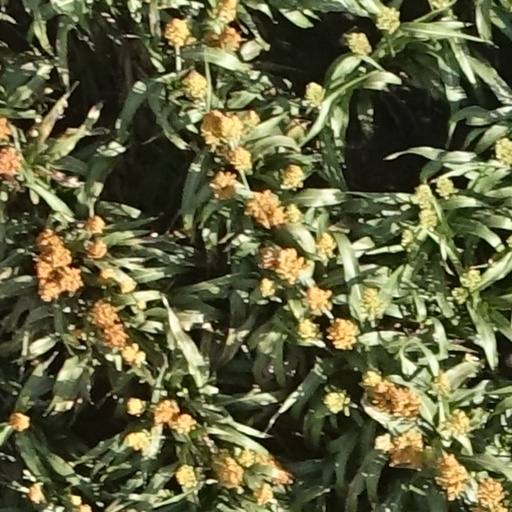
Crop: sorghum